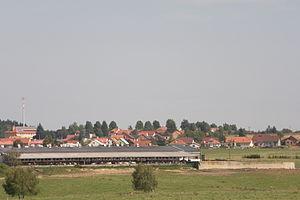
Benešov est une commune du district de Blansko, dans la région de Moravie du Sud, en République tchèque. Sa population s'élevait à 654 habitants en 2017.